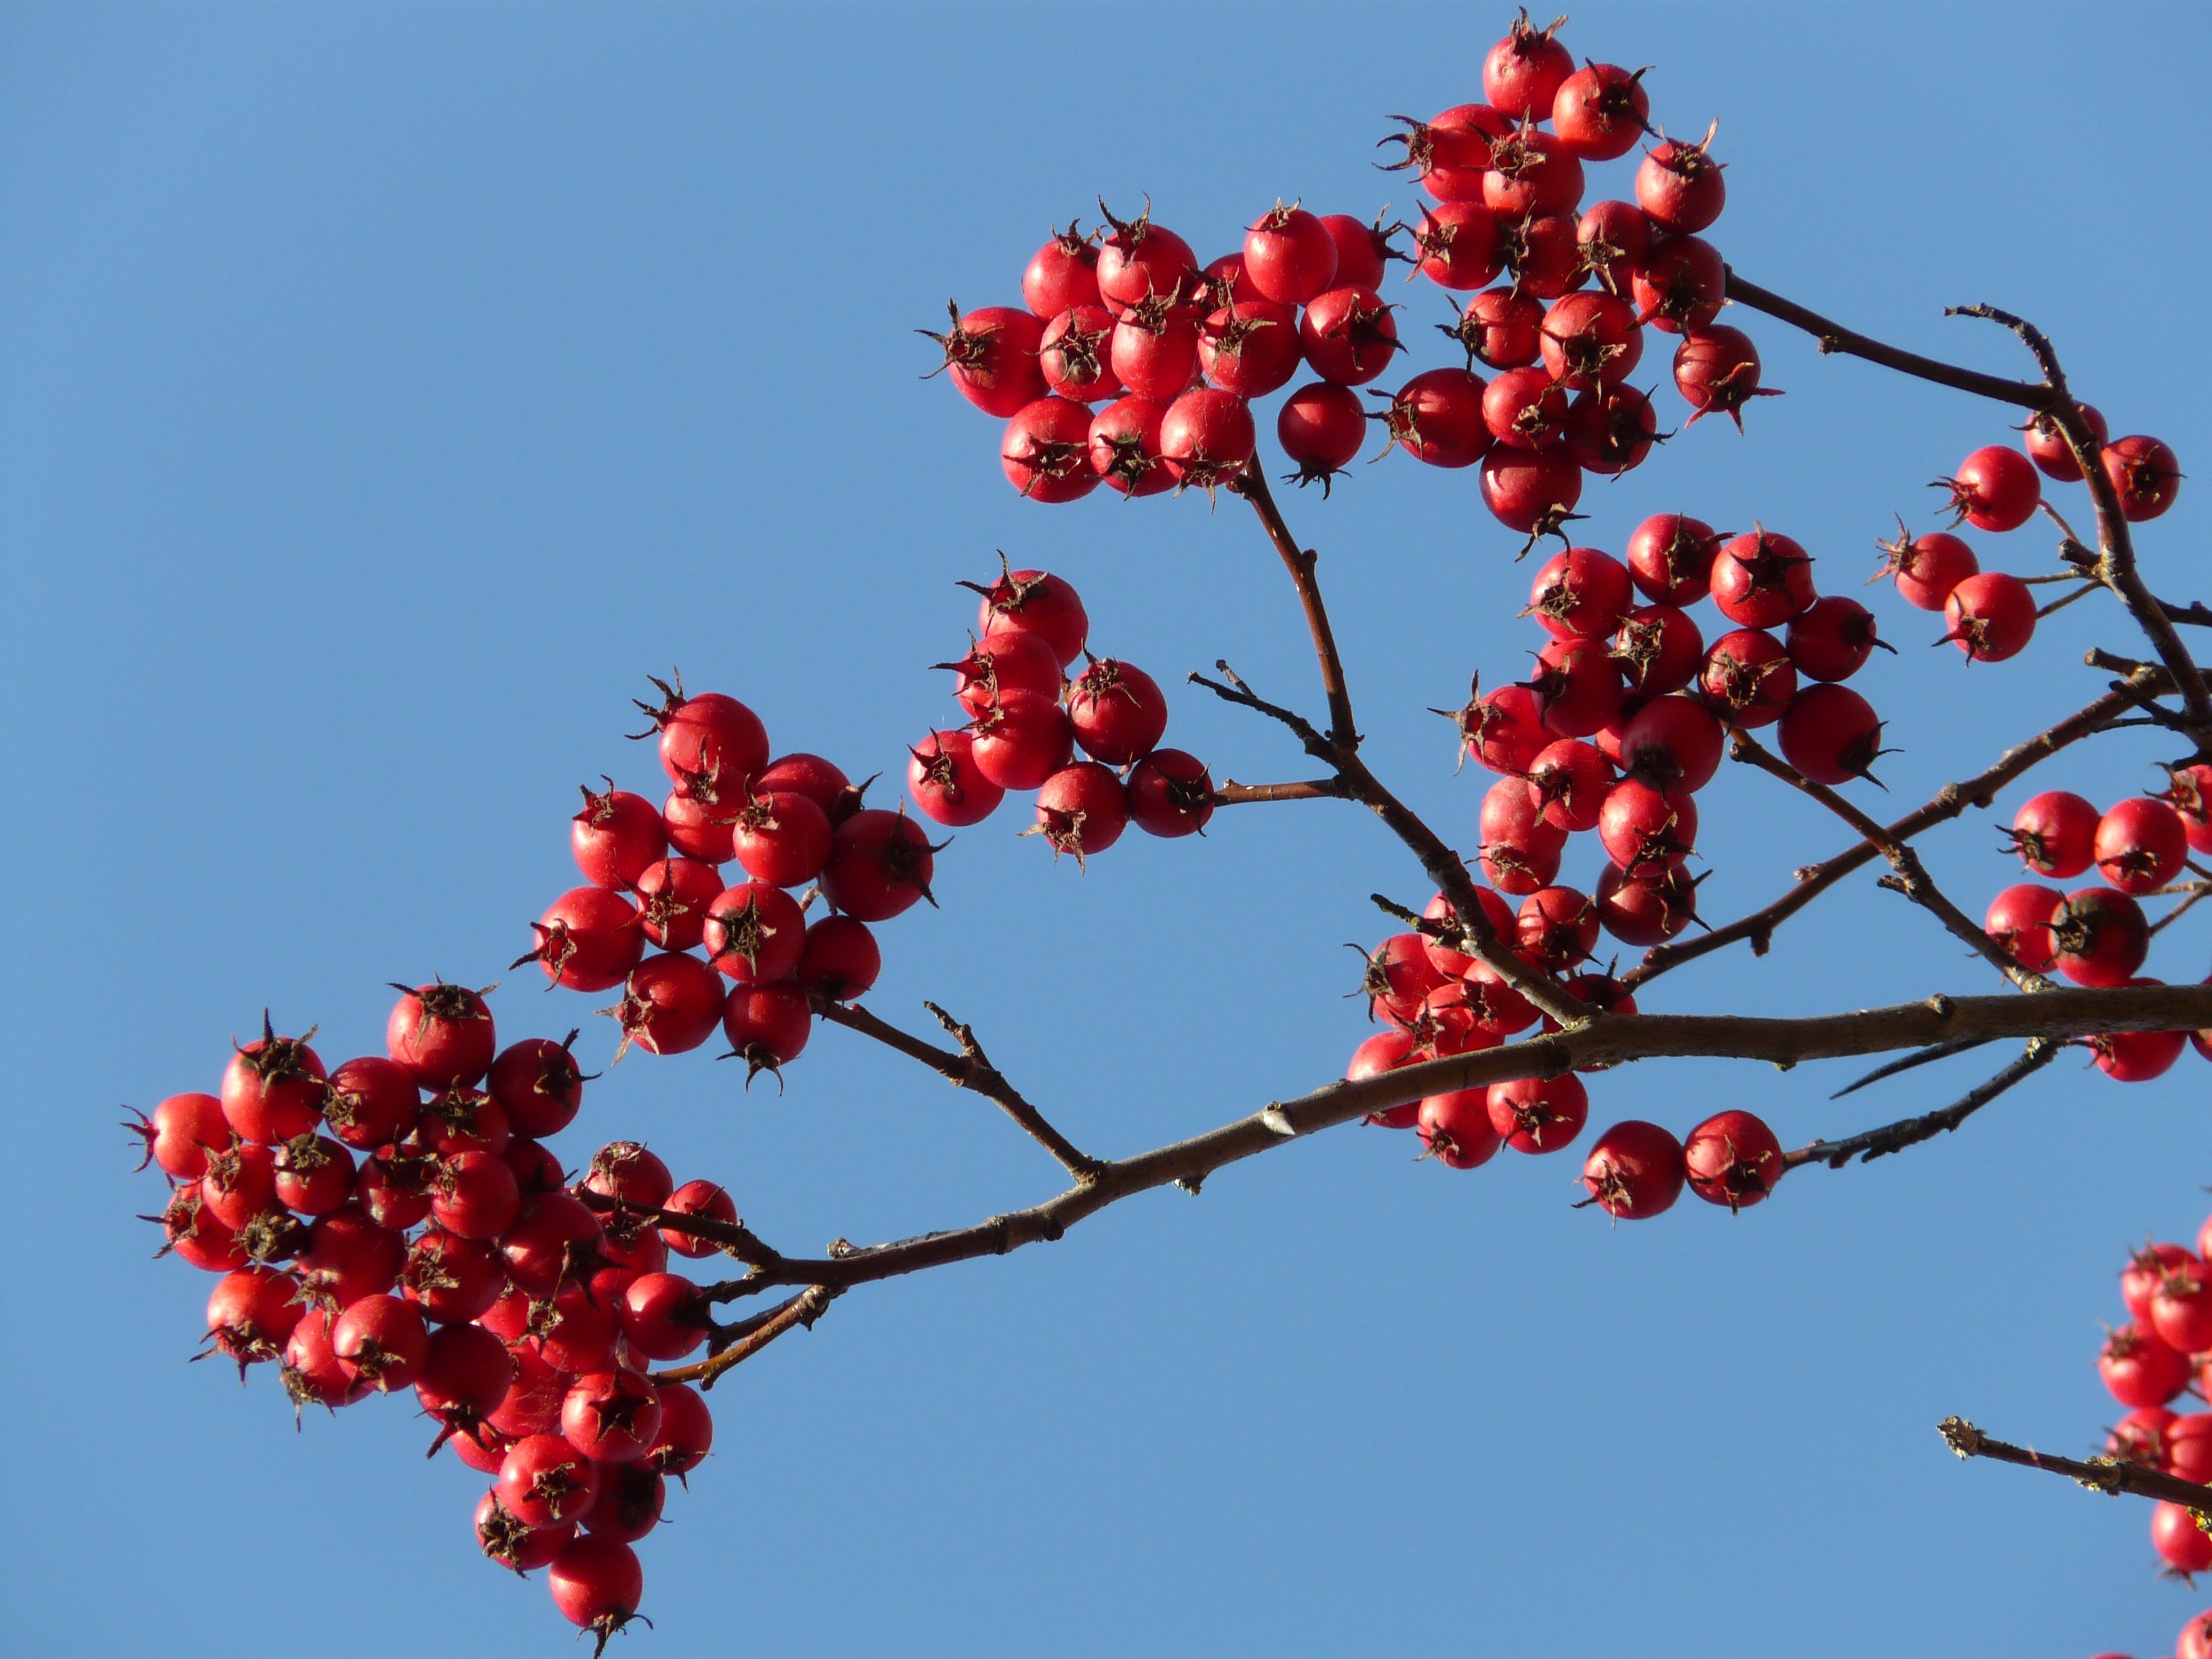
tree, branch, blossom, plant, sky, fruit, berry, flower, food, red, produce, botany, blue, flora, berries, shrub, fruits, rowan, hawthorn, crataegus, rose hip, sorbus, berry red, flowering plant, thorn apple, land plant, fruit jewelry, leather leaf wei dorn, valve thorn, crataegus crus galli, crataegus crus wei dorn